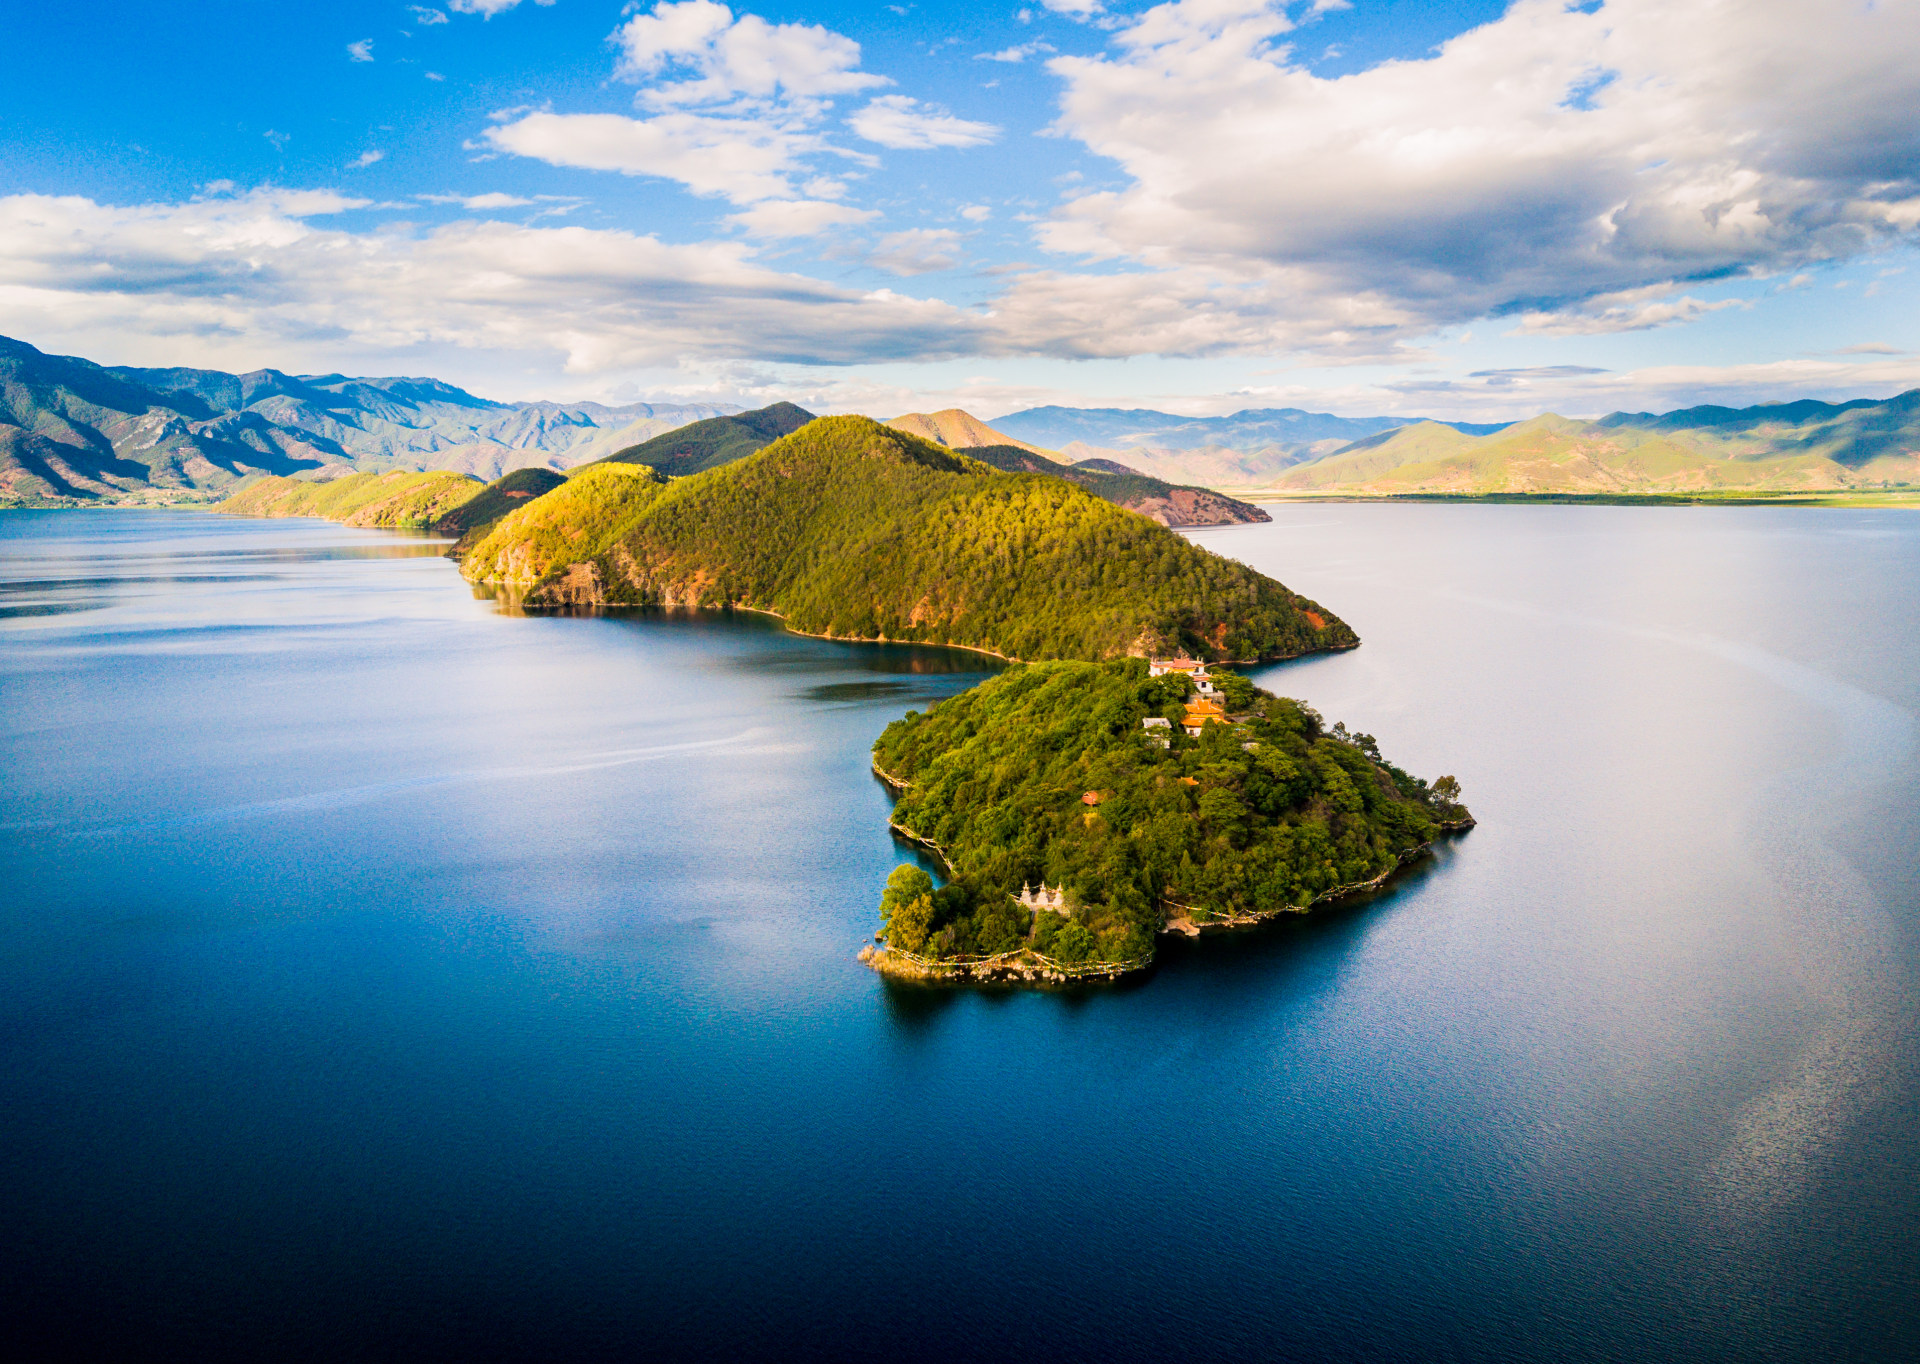
lake, natural landscape, nature, water resources, sky, water, islet, archipelago, landscape, island, inlet, sea, lake district, sound, coastal and oceanic landforms, reflection, calm, mountain, watercourse, photography, fjord, coast, ocean, cloud, world, mount scenery, loch, hill, peninsula, national park, bay, river, promontory, headland